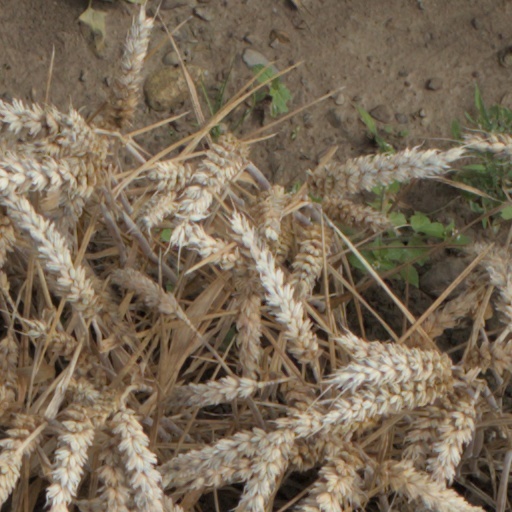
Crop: wheat